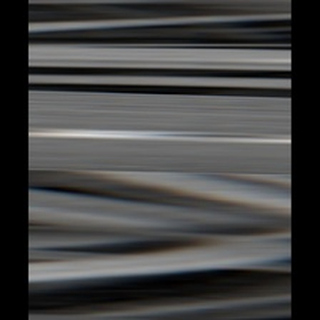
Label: sugarcane_red_rot